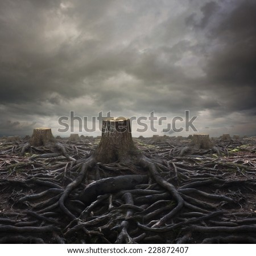
trees being cut down in a dense forest .